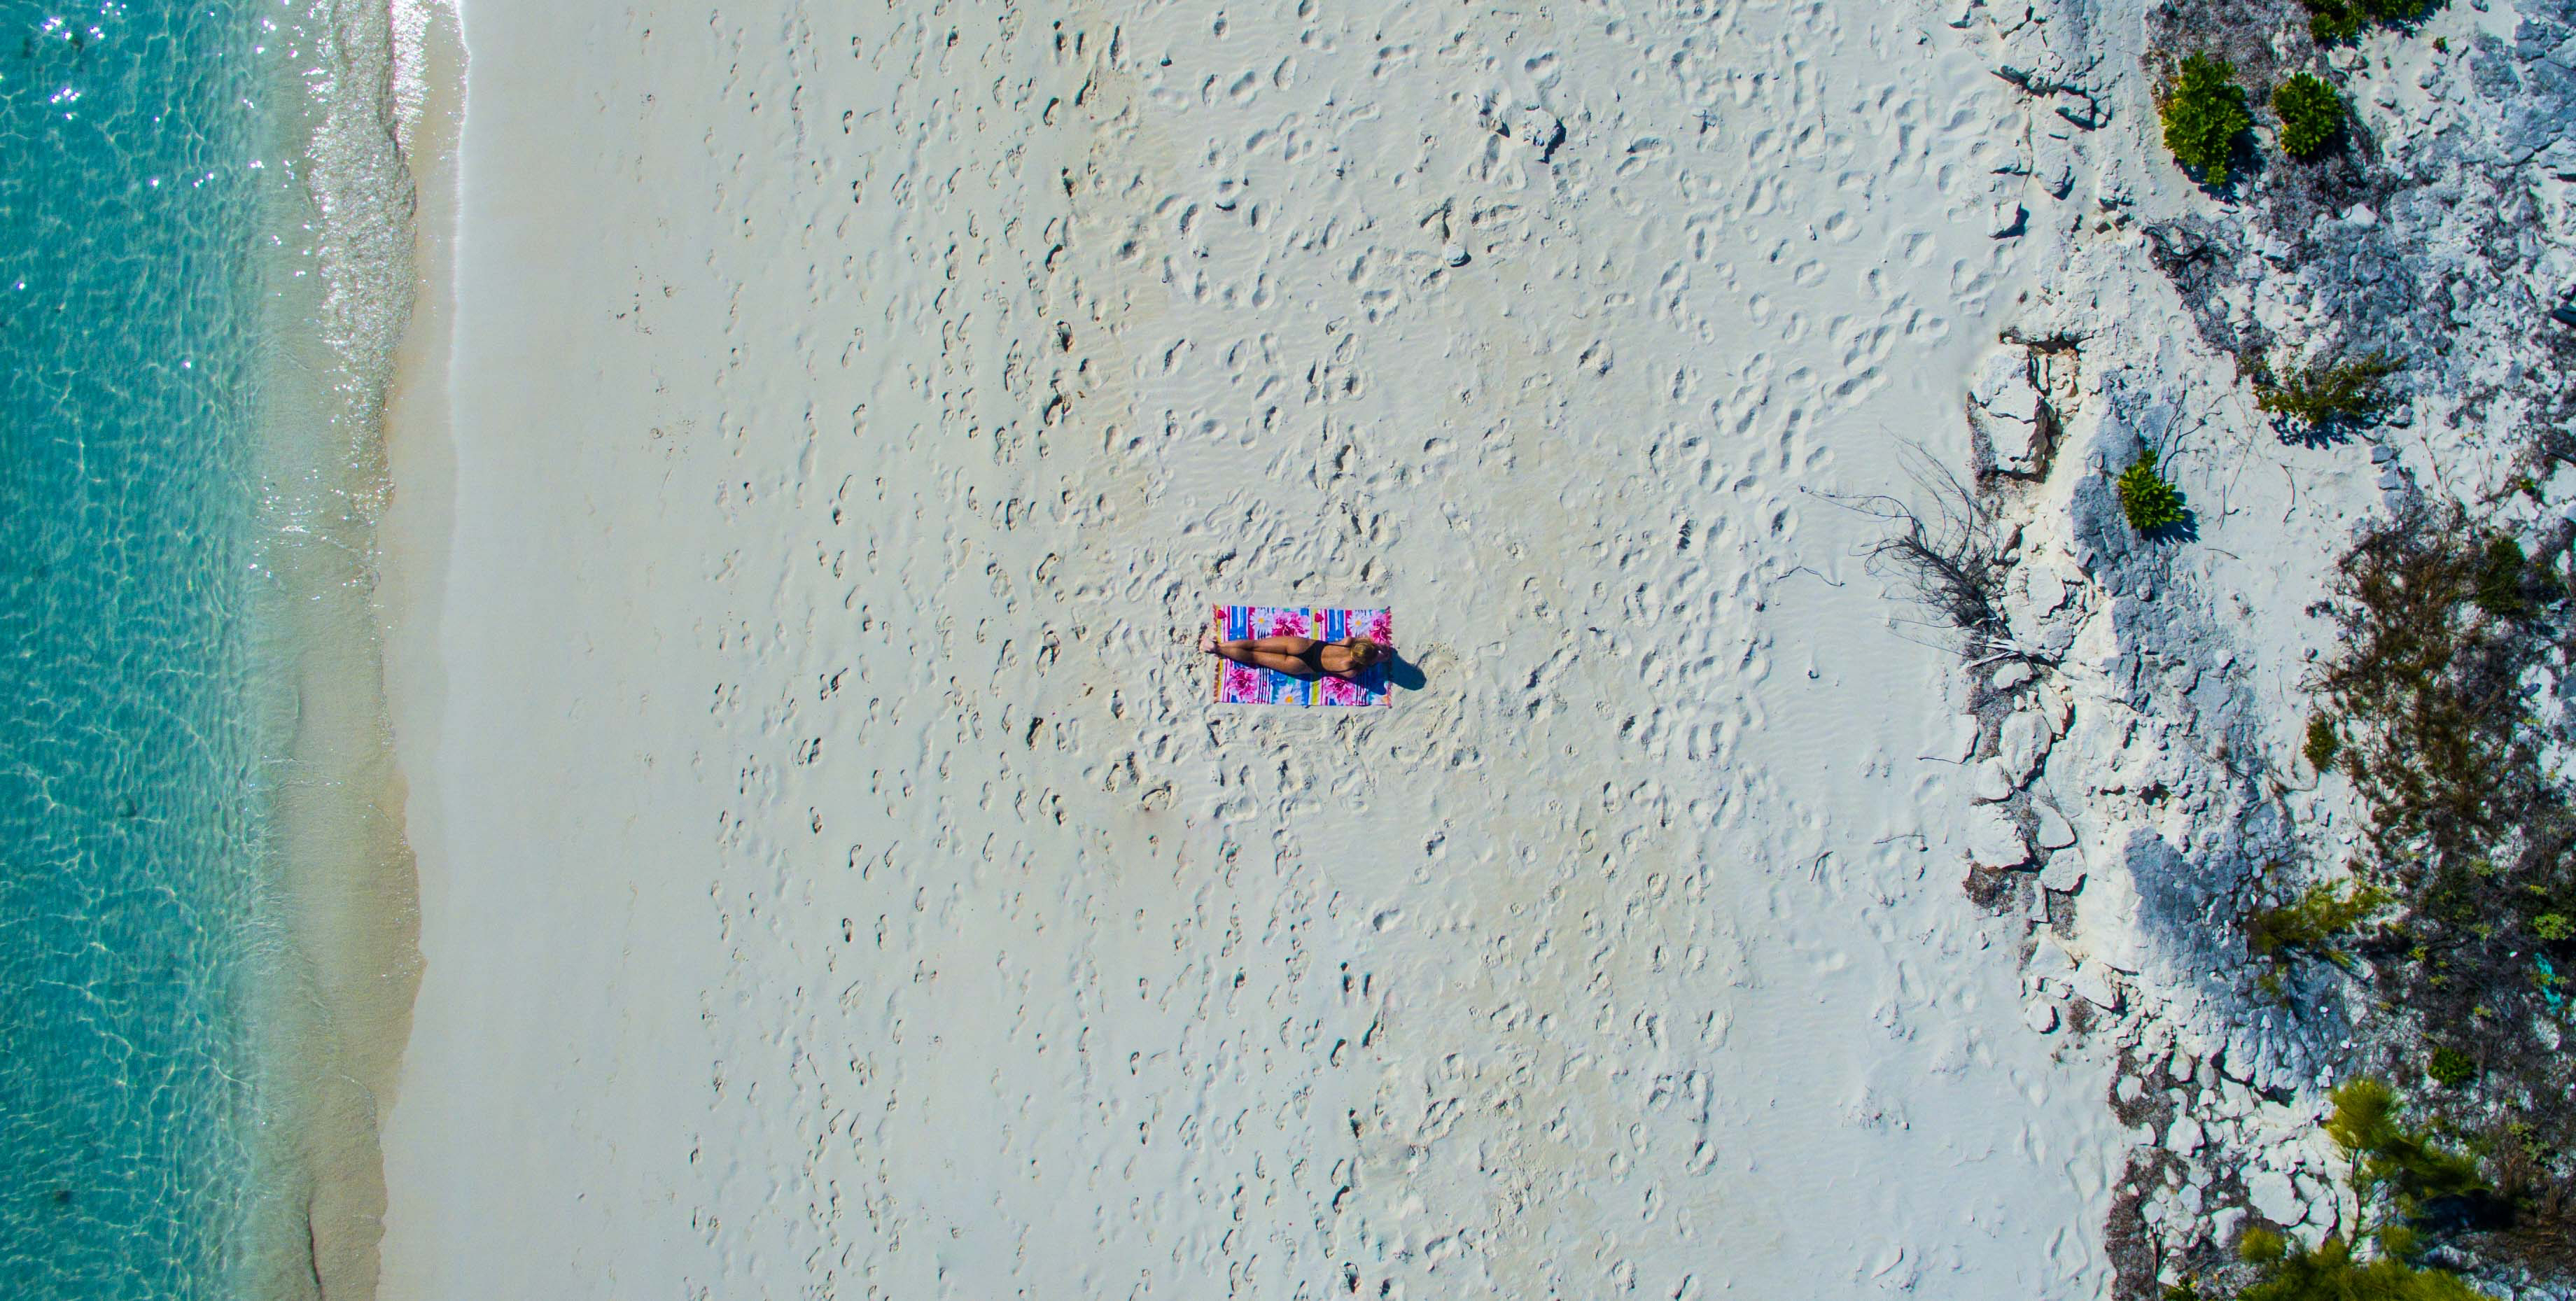
beach, water, sand, wall, vacation, green, color, blue, material, drone view